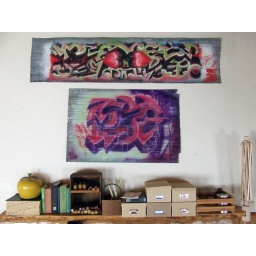
the shelf at the bottom of this pic is on the wall above our heads.